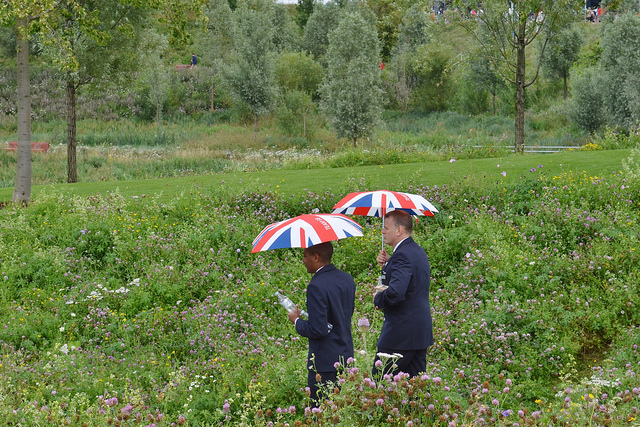
user: Given an image and a question. Answer the question in a short answer. Question: What country are these two people from? Short Answer:
assistant: great britain